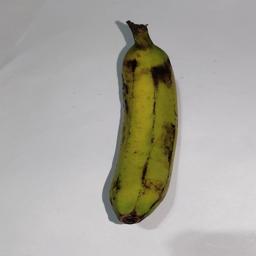
Banana variety: Sagor Kola